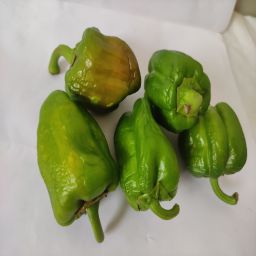
Crop: Bell Pepper
Quality: Old